Saskatchewan Co-operative Elevator Company

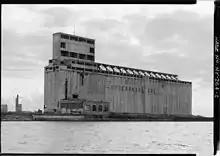
Saskatchewan Cooperative Elevator (now the Cargill Pool Elevator) built in 1925 in Buffalo, New York

The SCEC was highly profitable. It paid 8% dividends between 1917 and 1924, and annual bonuses that ranged from CAN$0.50 and CAN$4.50 a share.